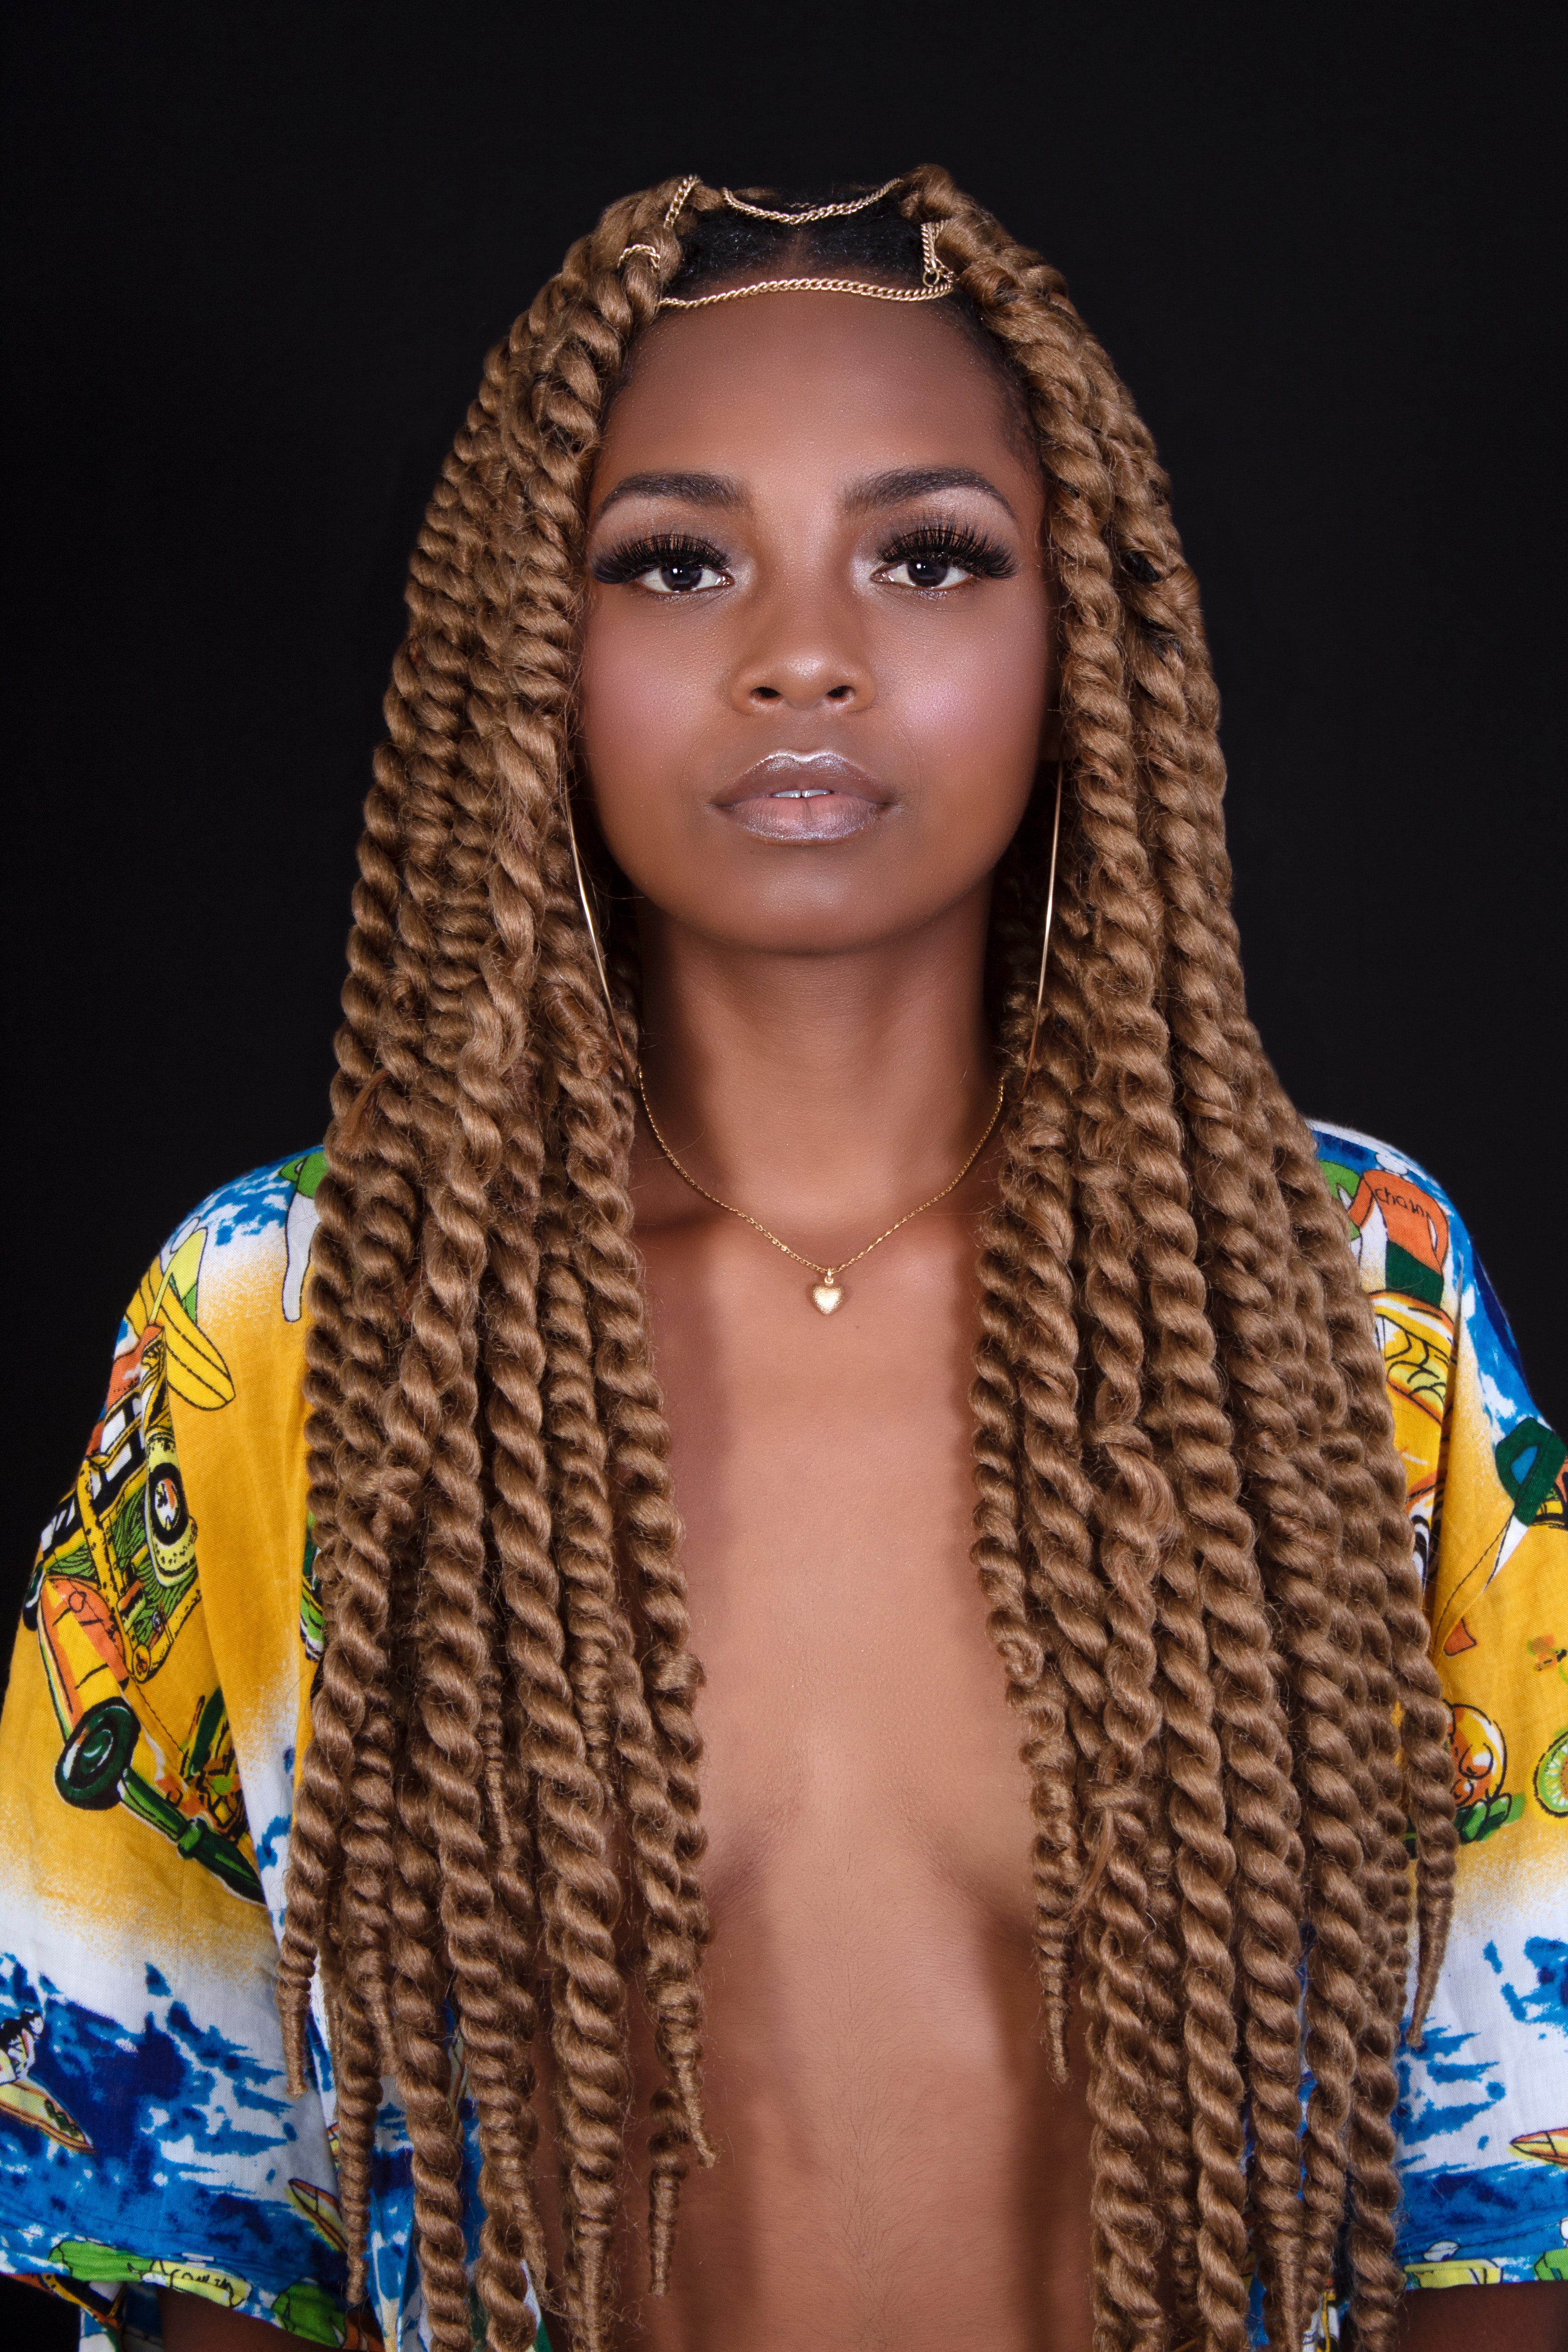
woman, hair, hairstyle, dreadlocks, beauty, forehead, cornrows, lip, long hair, braid, black hair, Lace wig, Artificial hair integrations, fashion accessory